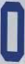
Number: 0